A21 road (England)

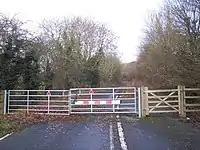
Abandoned section near Lamberhurst

The Lamberhurst Bypass was opened on 23 March 2005 to a cost of £18 million. The A21 used to have steep inclines into the village and the valley of the River Bewl. Included in the scheme is Britain's first land bridge at Scotney Castle which facilitates safe migration of wild animals over the road. The scheme was constructed by May Gurney who planted 50,000 trees on the new road.